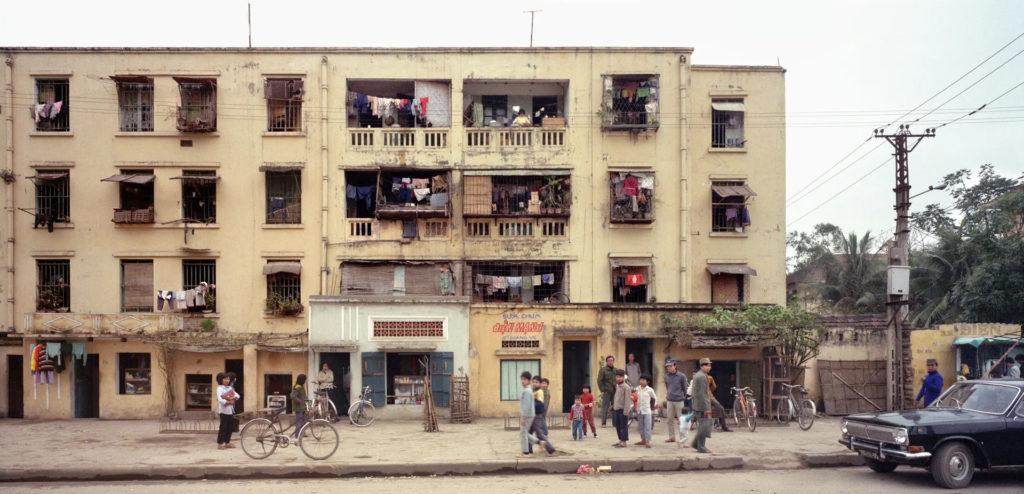
chiếc xe hơi đang đậu ở bên lề đường